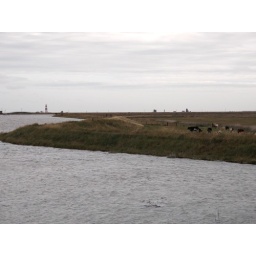
The sea wall holds ... the grazing on the land side is well below water level.